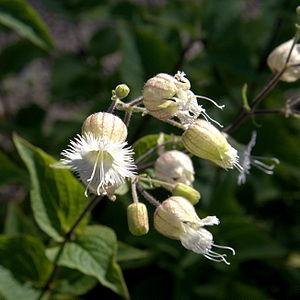
Les Silènes sont des plantes herbacées, annuelles ou vivaces du genre Silene appartenant à la famille des Caryophyllacées. Ce genre comporte de nombreuses espèces, car il a absorbé les anciens genres Cucubalus, Lychnis, Melandryum et Viscaria.